Neon sign

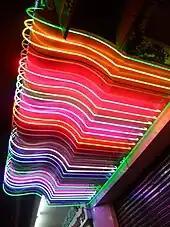
An enormous number of colors can be created by combinations of different gases and fluorescent coatings in the tube.

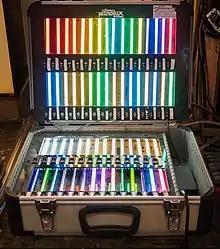
A neon sample display case in a glass studio

Neon tube signs are produced by bending glass tubing into shapes for the sign. After shaping, the hollow tube is evacuated with vacuum pumps and filled with gases to produce the desired color, e.g. neon gas for red lighting. Electrodes are placed at each end of the shaped tubing and the entire tube is sealed to prevent gases from leaking in or out which leads to tube failure.